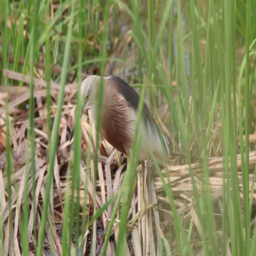
pelicans are large water birds with long necks and legs .